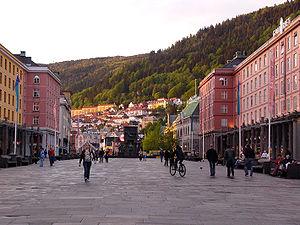
Bergen est une ville du sud-ouest de la Norvège, capitale du comté de Hordaland. Bergen est la deuxième ville du pays avec 278 121 habitants. C'est également une ville portuaire, une ville universitaire et un évêché.